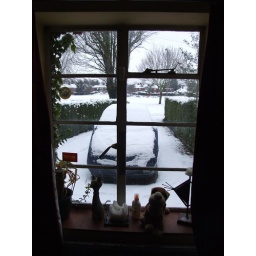
Looking from our front window at my car in the snow - Feb 2007